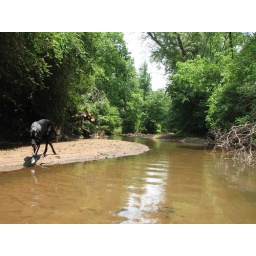
just another lazy day off with my dog walking around the forest looking for good pictures